Macedonia naming dispute

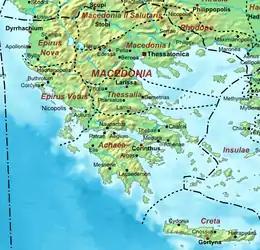
Map of the Roman Province of Macedonia showing its division into 'Macedonia Prima' and 'Macedonia Secundus' or 'Salutaris'

According to the press in the Republic of Macedonia Nimetz now limited his proposal to three names of the five that were proposed in his original framework: